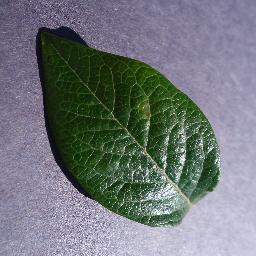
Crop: blueberry
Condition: healthy